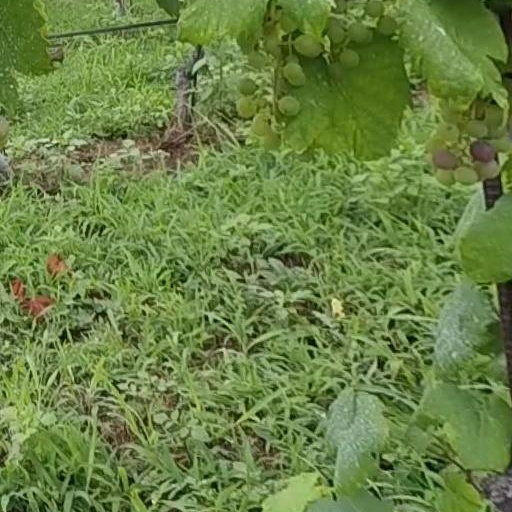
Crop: grape